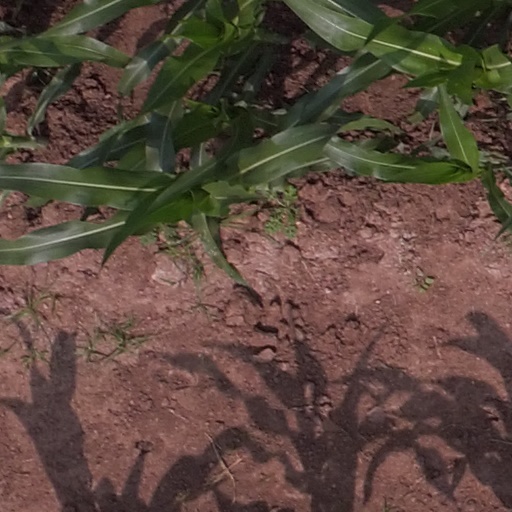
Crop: maize; corn